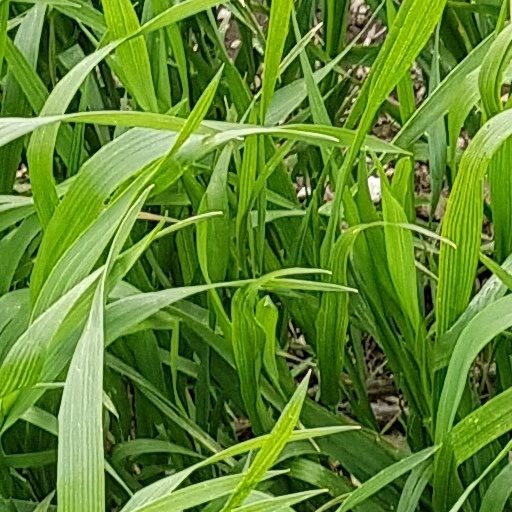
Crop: wheat